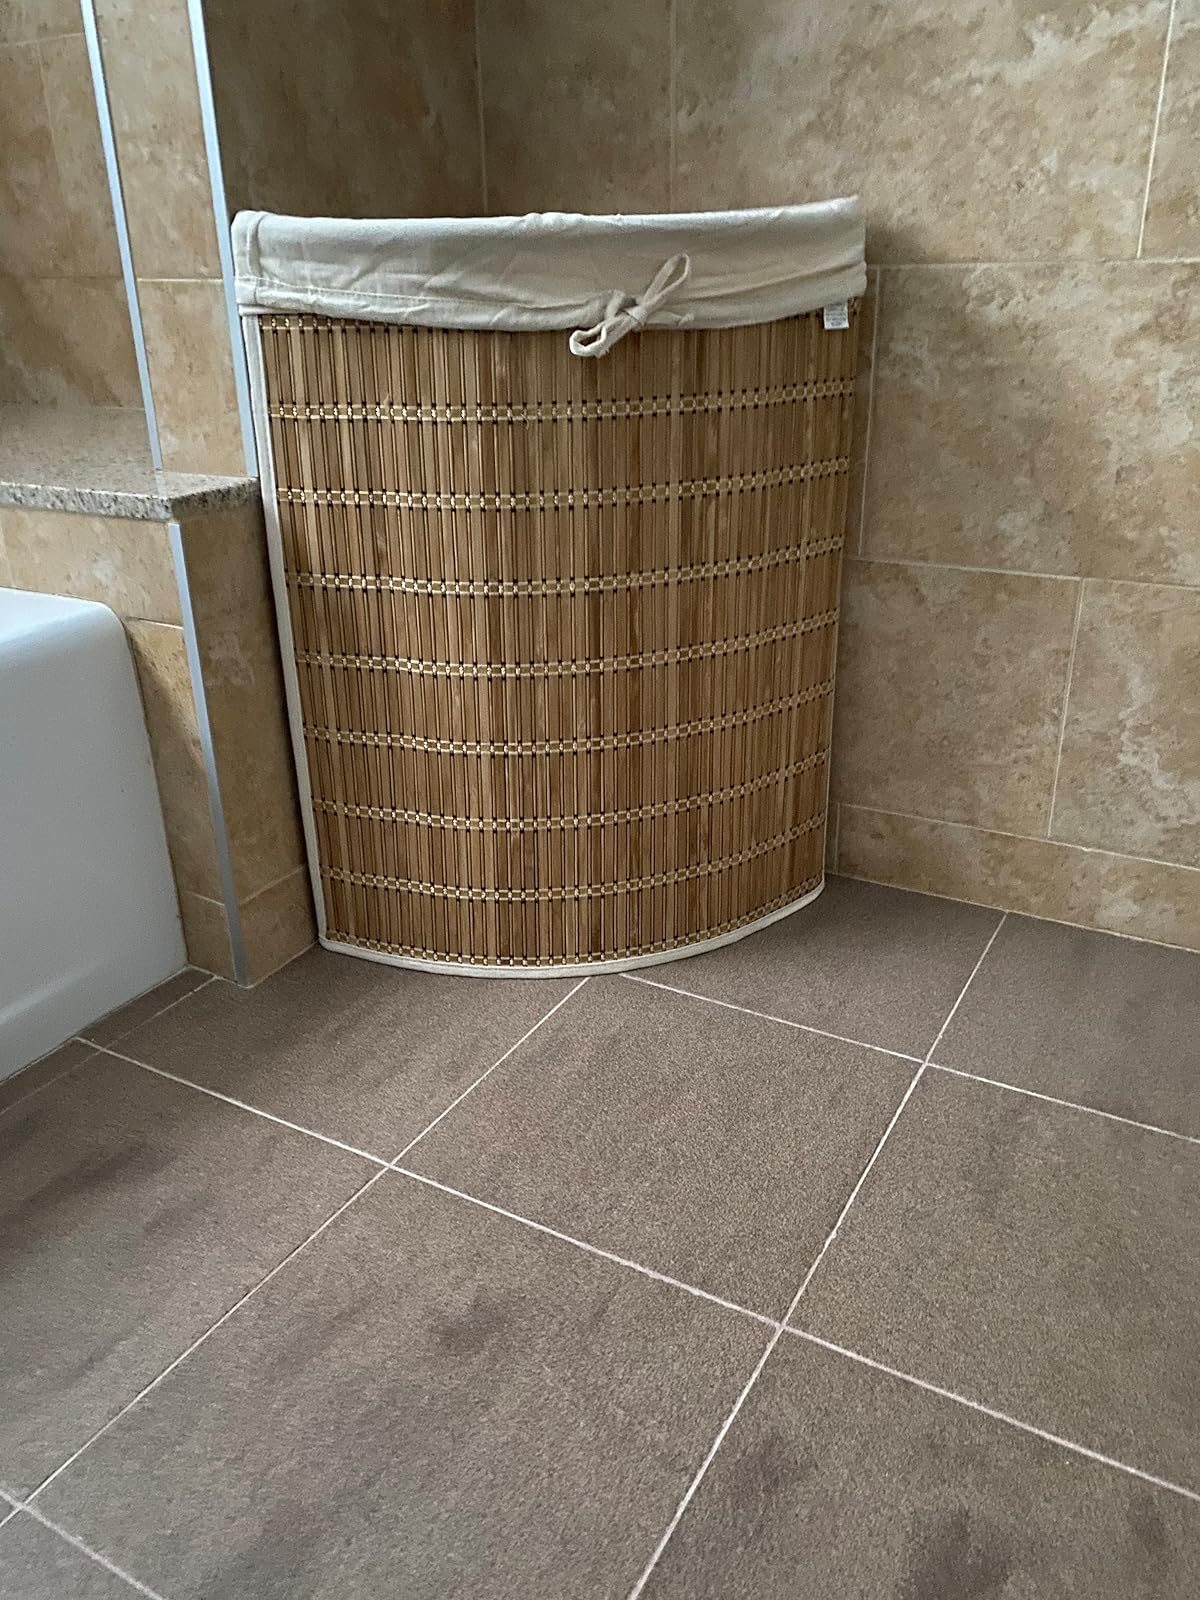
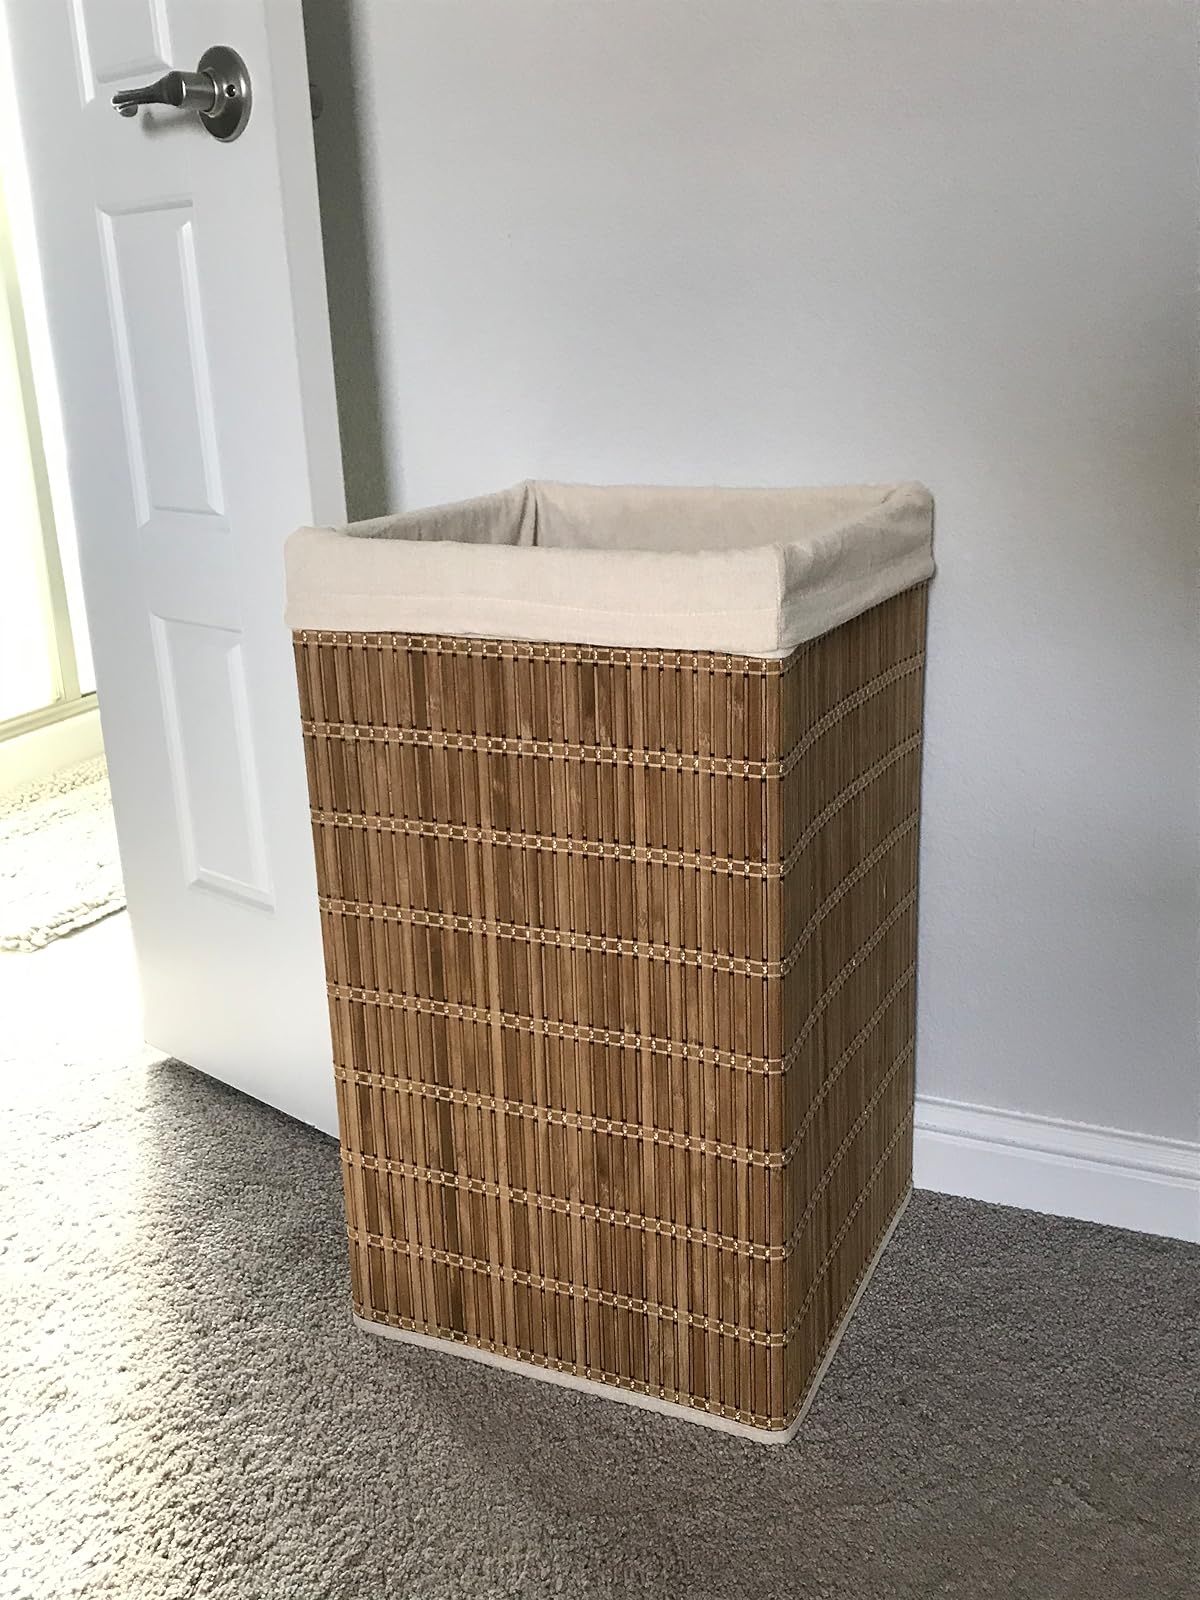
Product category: items_hamper
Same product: no